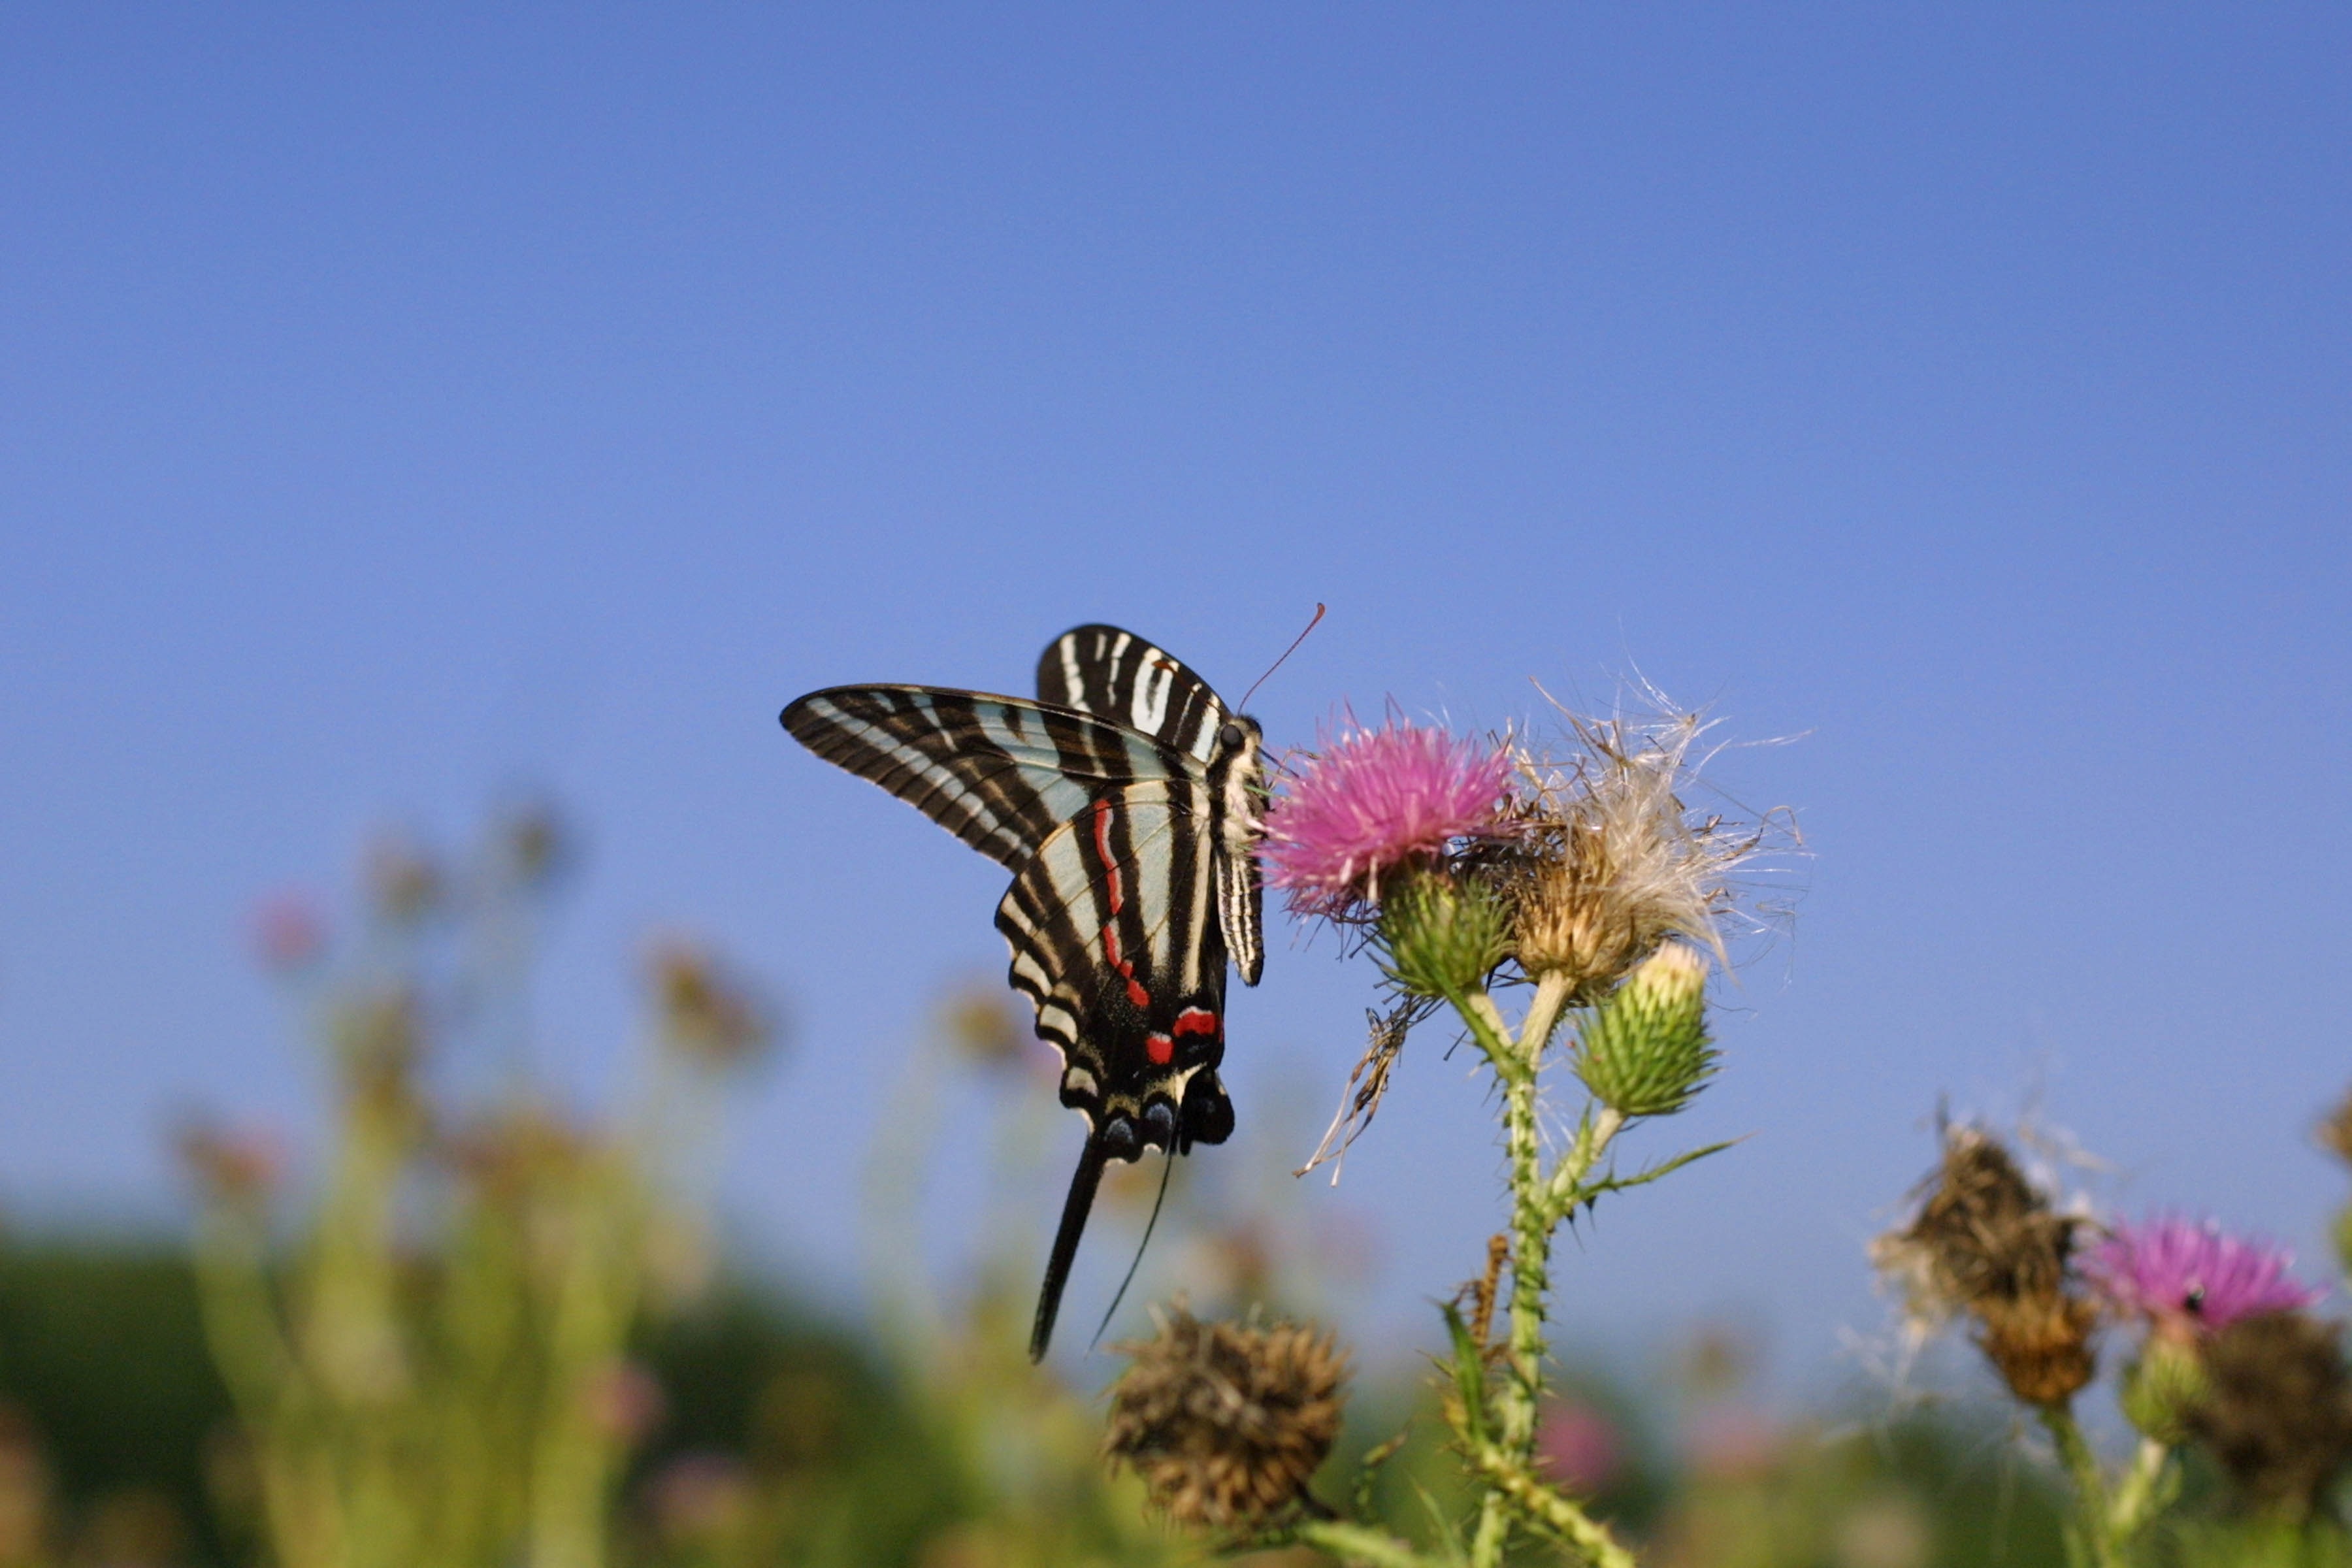
nature, blossom, plant, field, meadow, prairie, flower, bloom, insect, macro, botany, butterfly, colorful, flora, fauna, invertebrate, wildflower, monarch butterfly, wings, thistle, nectar, macro photography, flowering plant, daisy family, pollinator, moths and butterflies, zebra swallowtail butterfly